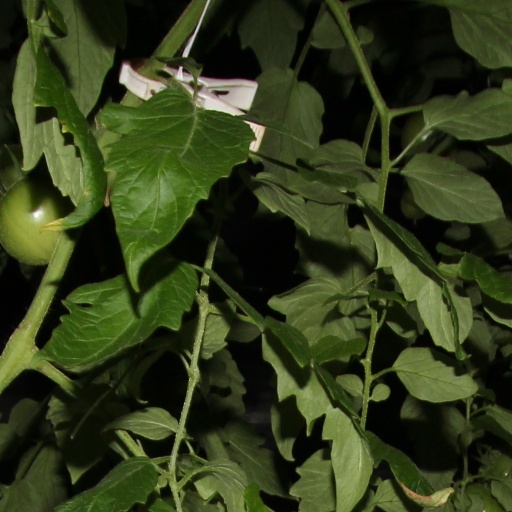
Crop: tomato